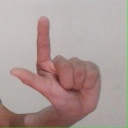
अक्षर: ल